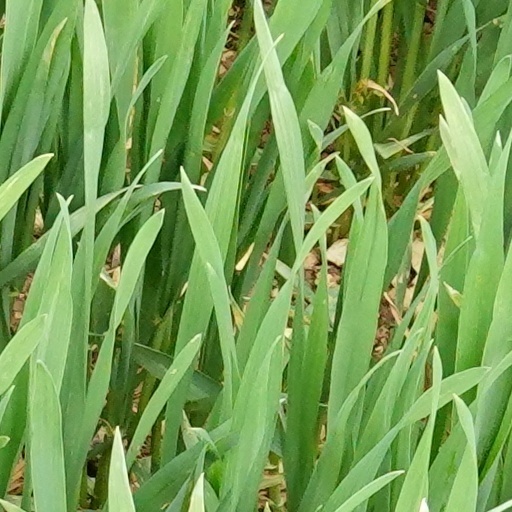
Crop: wheat